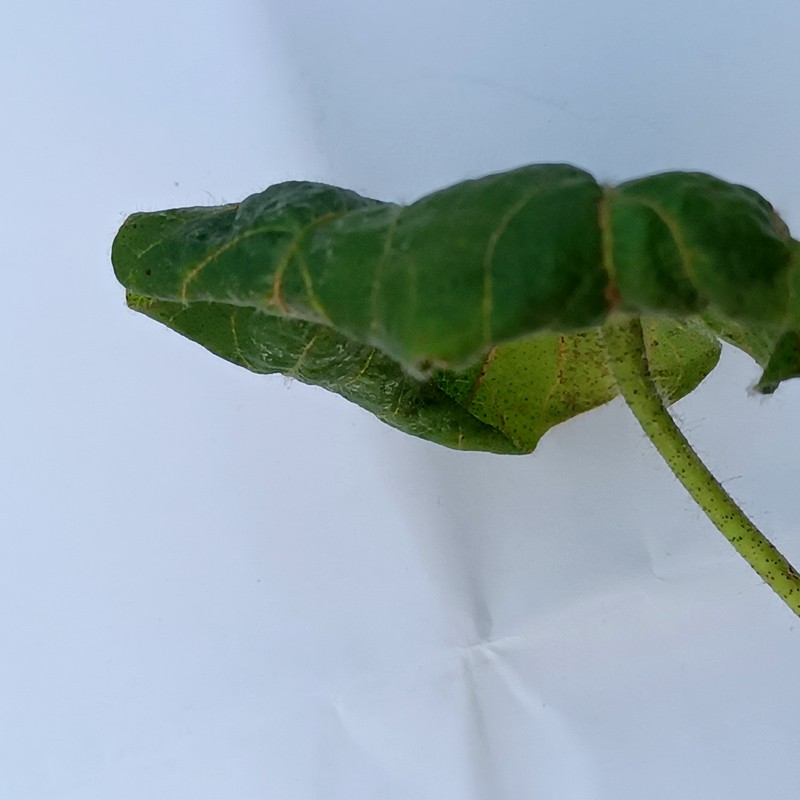
Label: Curl Virus